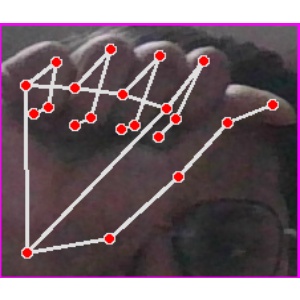
अक्षर: छ